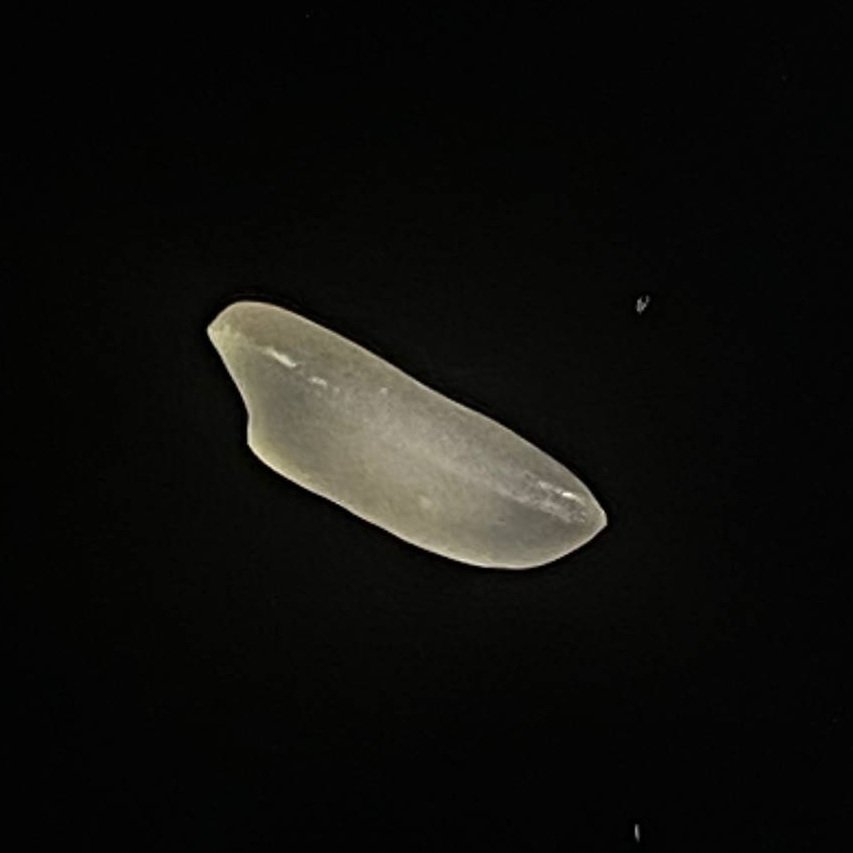
Rice variety: Najirshail